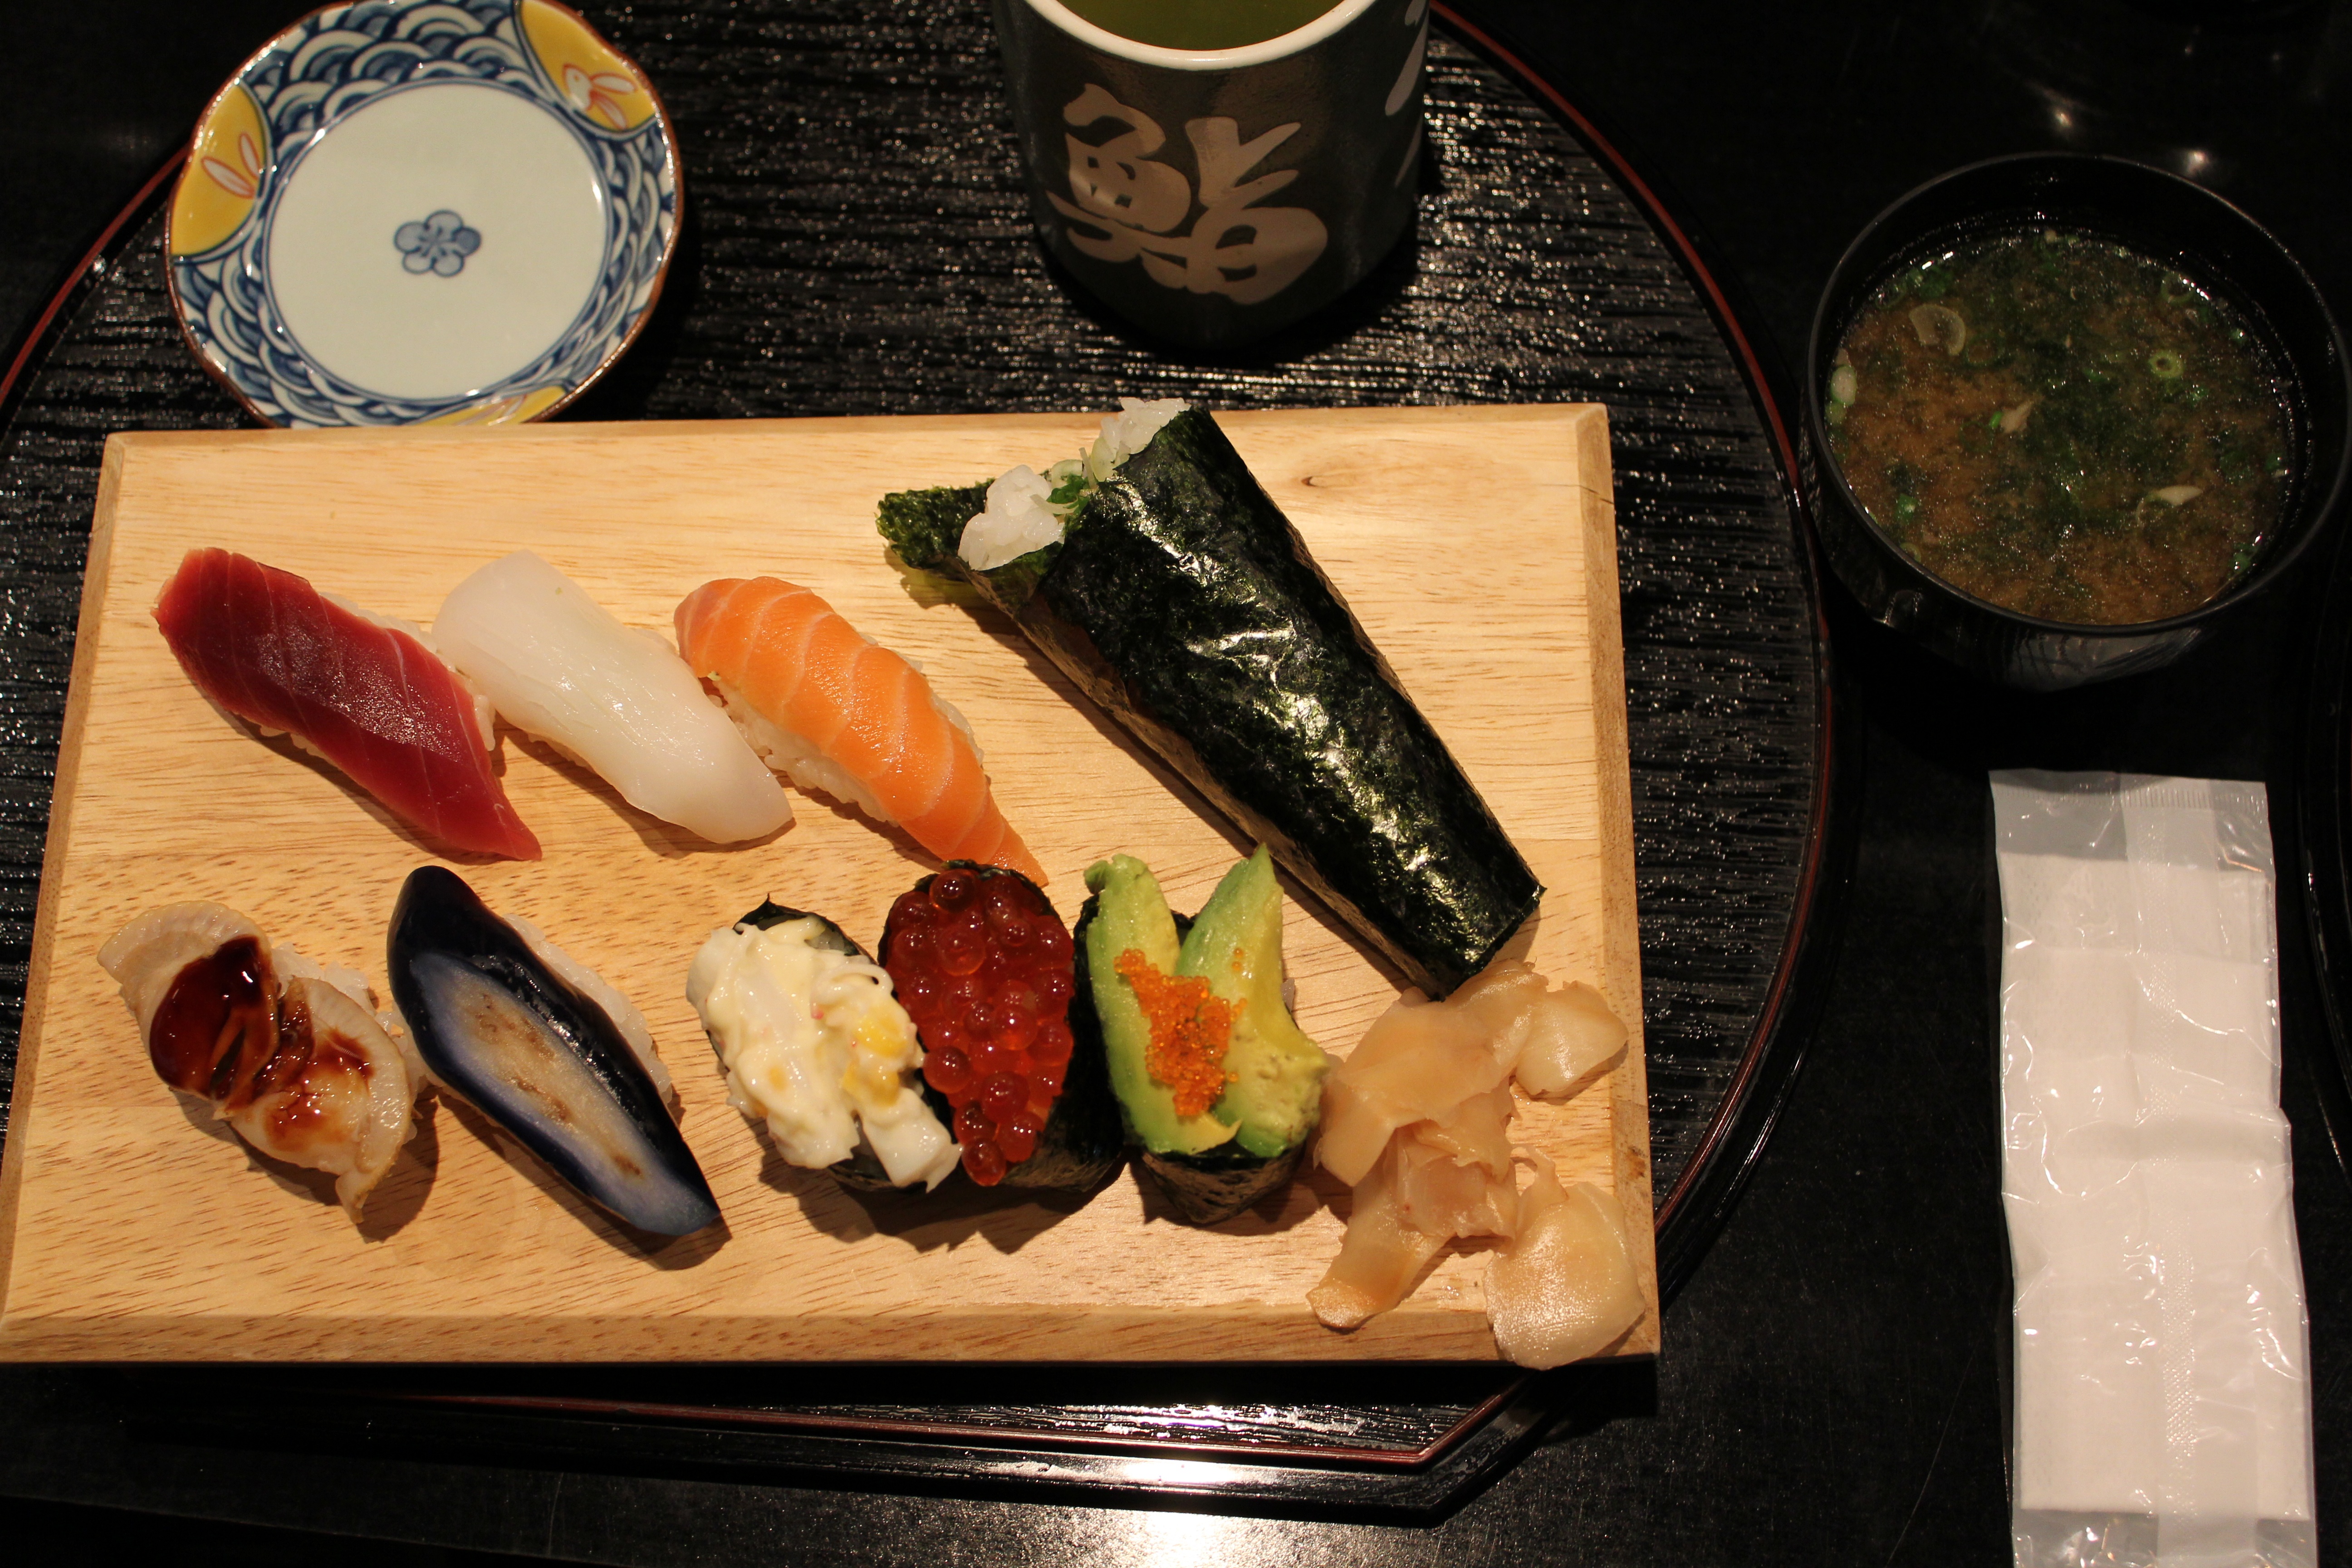
dish, meal, food, cooking, fish, lunch, cuisine, asian food, sushi, tokyo, japanese, dinner